Mumbiram

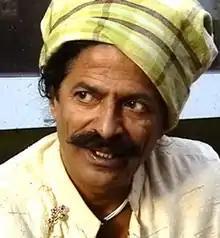
Mumbiram, leader of the Rasa Renaissance movement of aesthetics

Dhananjay Paranjpe (born ), known as Mumbiram, is an Indian painter and author known for his association with the Rasa Renaissance art movement. He is best recognized for his charcoal and color renderings depicting India’s rural and tribal communities in everyday life. Mumbiram is also noted for his poetic-philosophical work, ""Deluges of Ecstasy""- composed during his 12-year stay in the United States, which explores themes of prema vivarta, or the transformations of divine love.